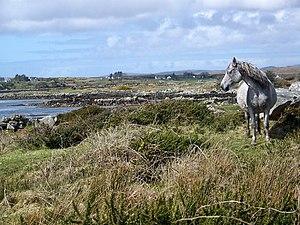
Le Connemara est une race de poneys, originaire de la côte ouest éponyme de l'Irlande. Ses origines sont obscures. Il a connu de nombreux croisements au cours des siècles avant la création de la Connemara Breeder's Society en 1923 qui fixe les caractéristiques de la race et établit le premier stud-book édité en 1926. C'est un poney compact mais athlétique qui présente le plus souvent une robe grise. Poney de sport, le Connemara est polyvalent. Il se prête tant au dressage qu'au saut d'obstacles, où il se distingue particulièrement. La popularité du poney Connemara s'est étendue à travers le monde. La France et l'Irlande possèdent le cheptel le plus important.